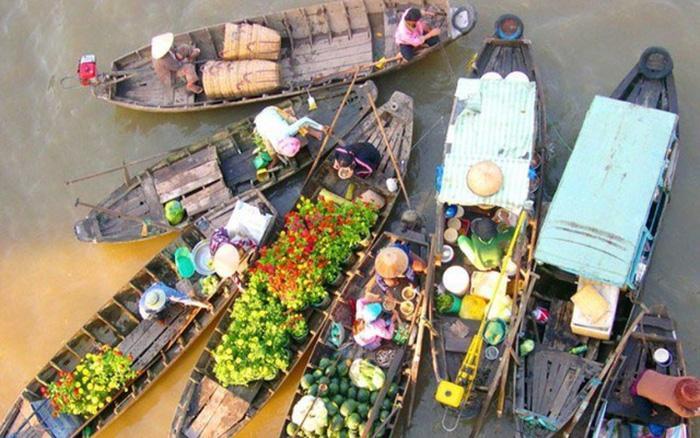
có nhiều mặt hàng nông sản xuất hiện trên những con thuyền